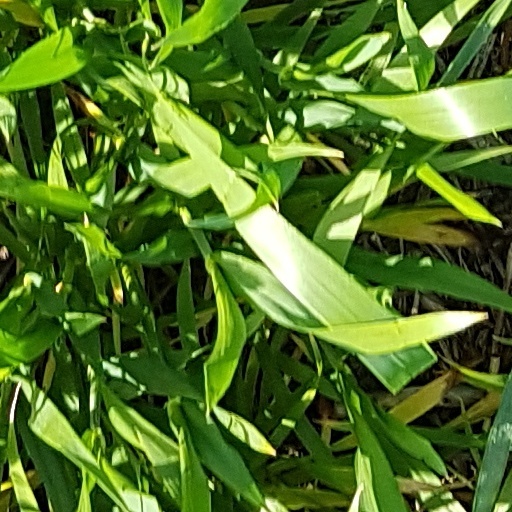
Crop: wheat